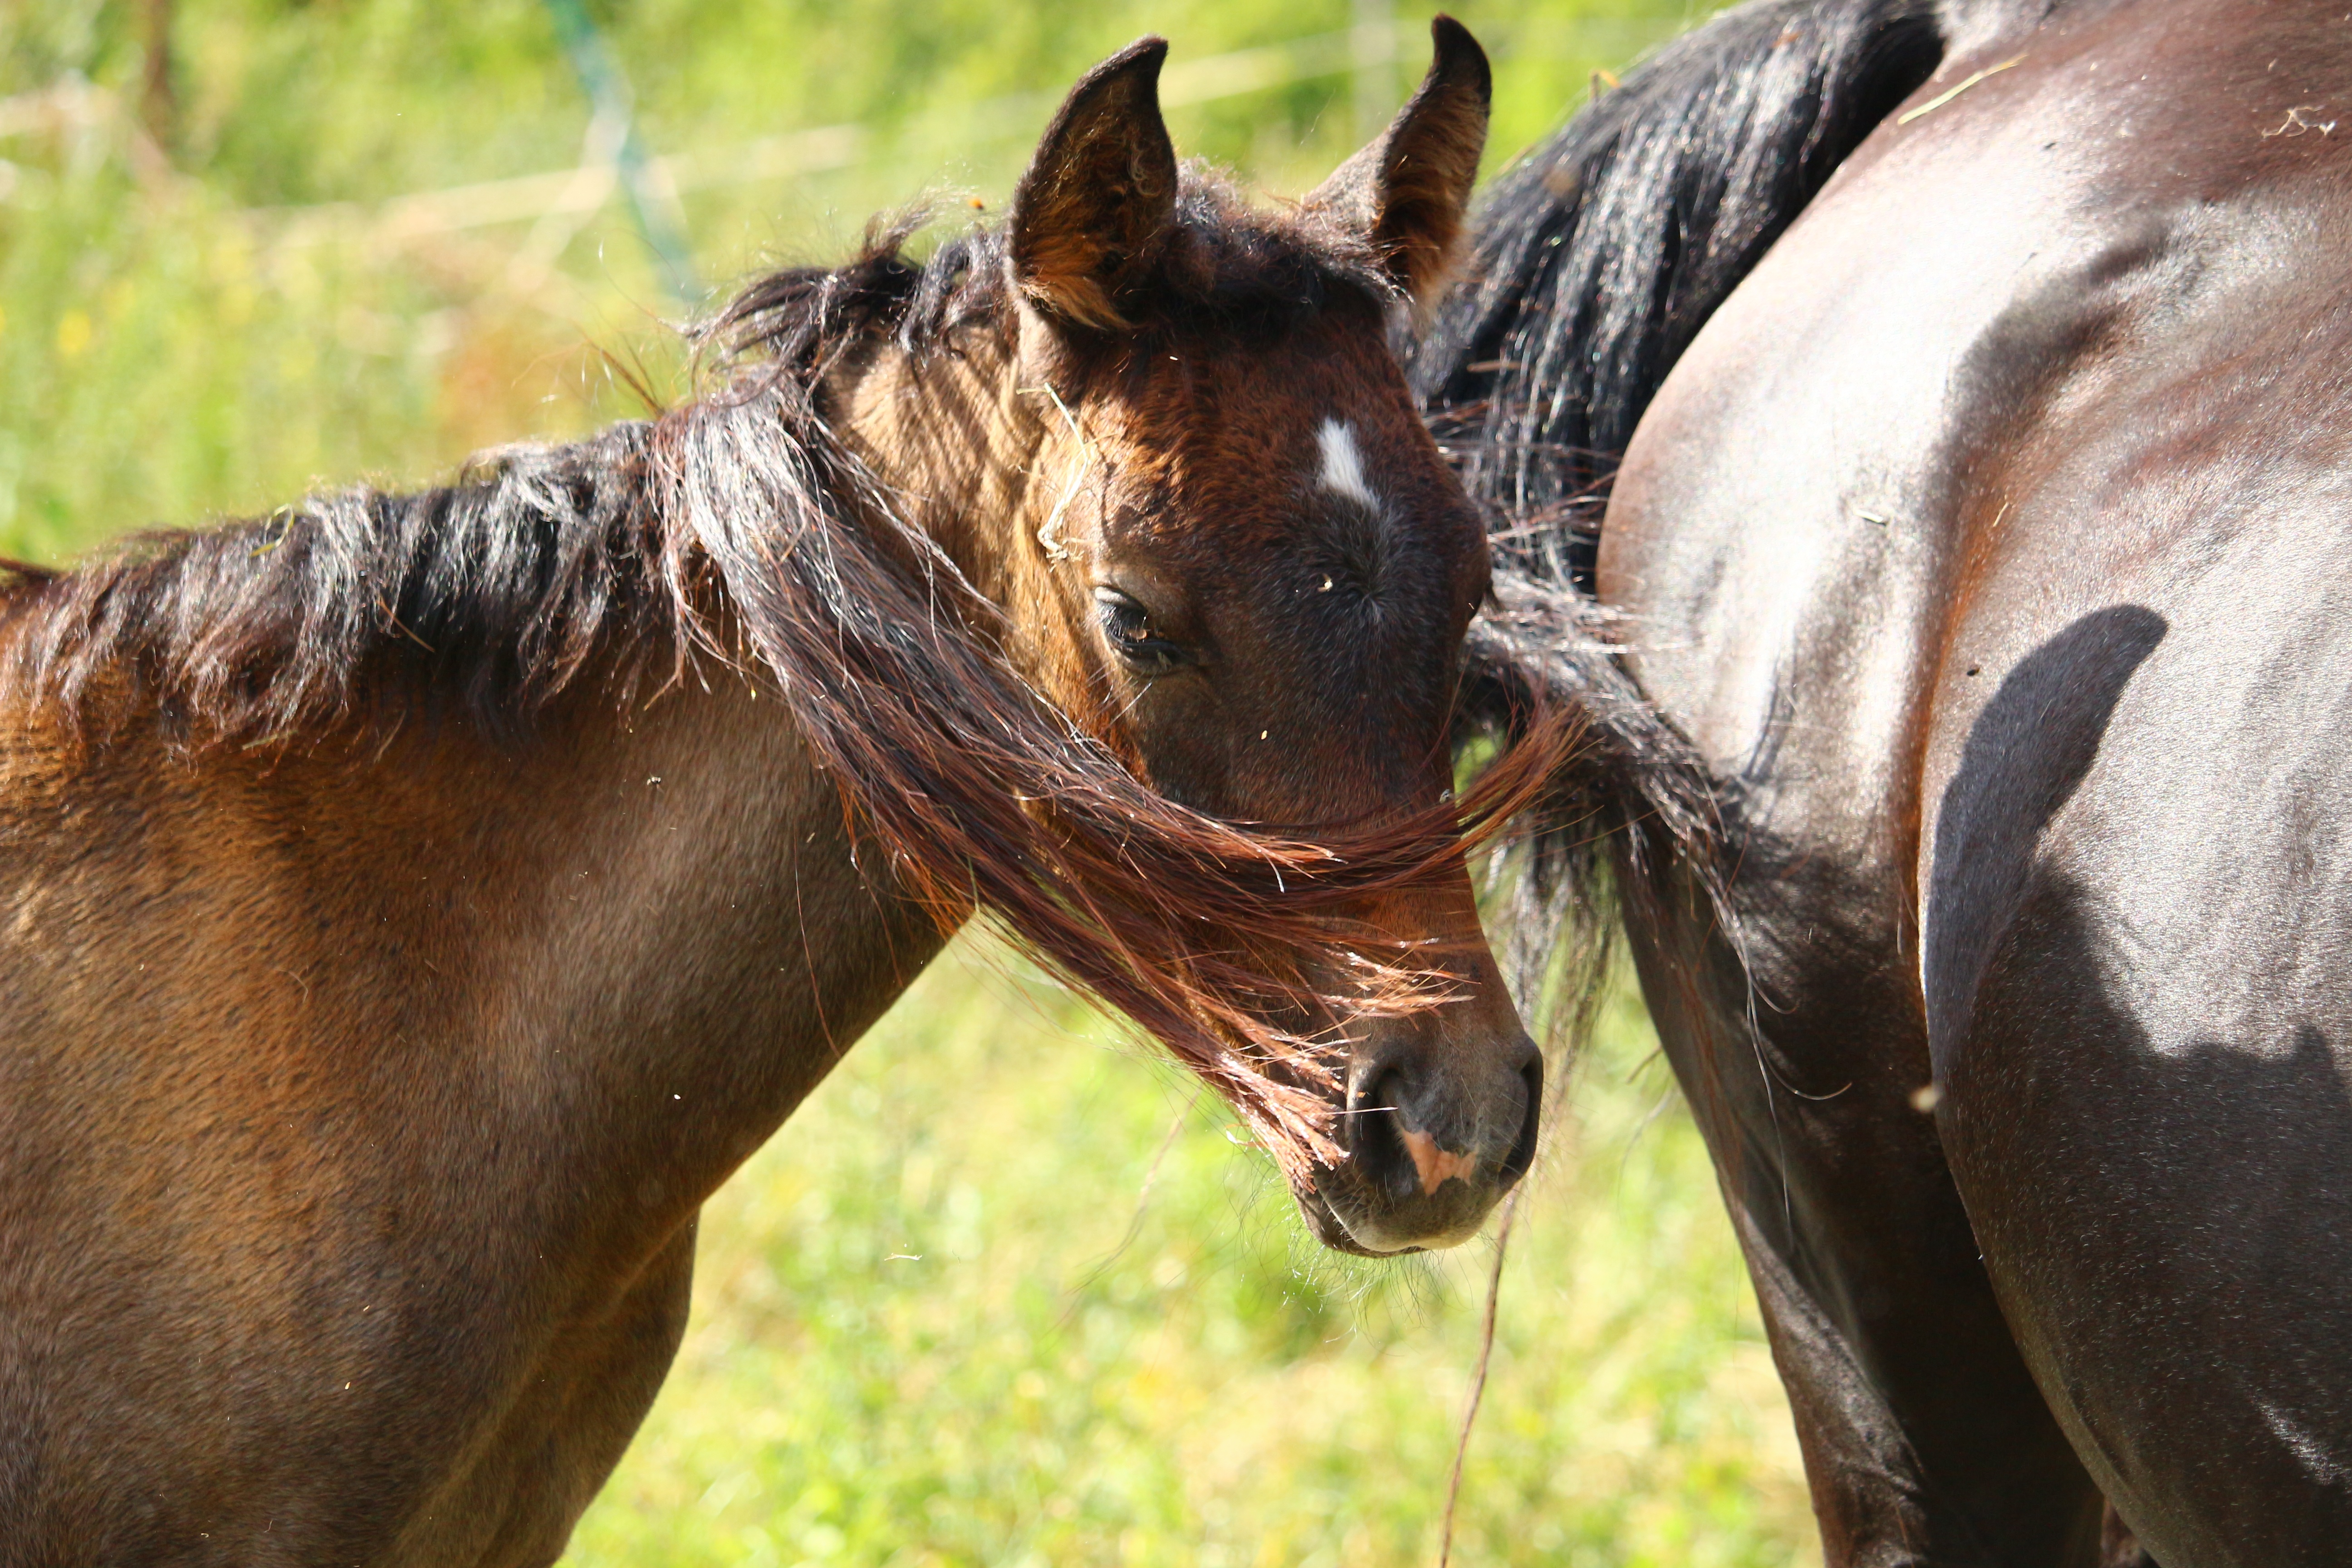
meadow, wildlife, pasture, horse, mammal, stallion, mane, fauna, vertebrate, mare, foal, colt, thoroughbred arabian, brown mold, pack animal, horse like mammal, mustang horse